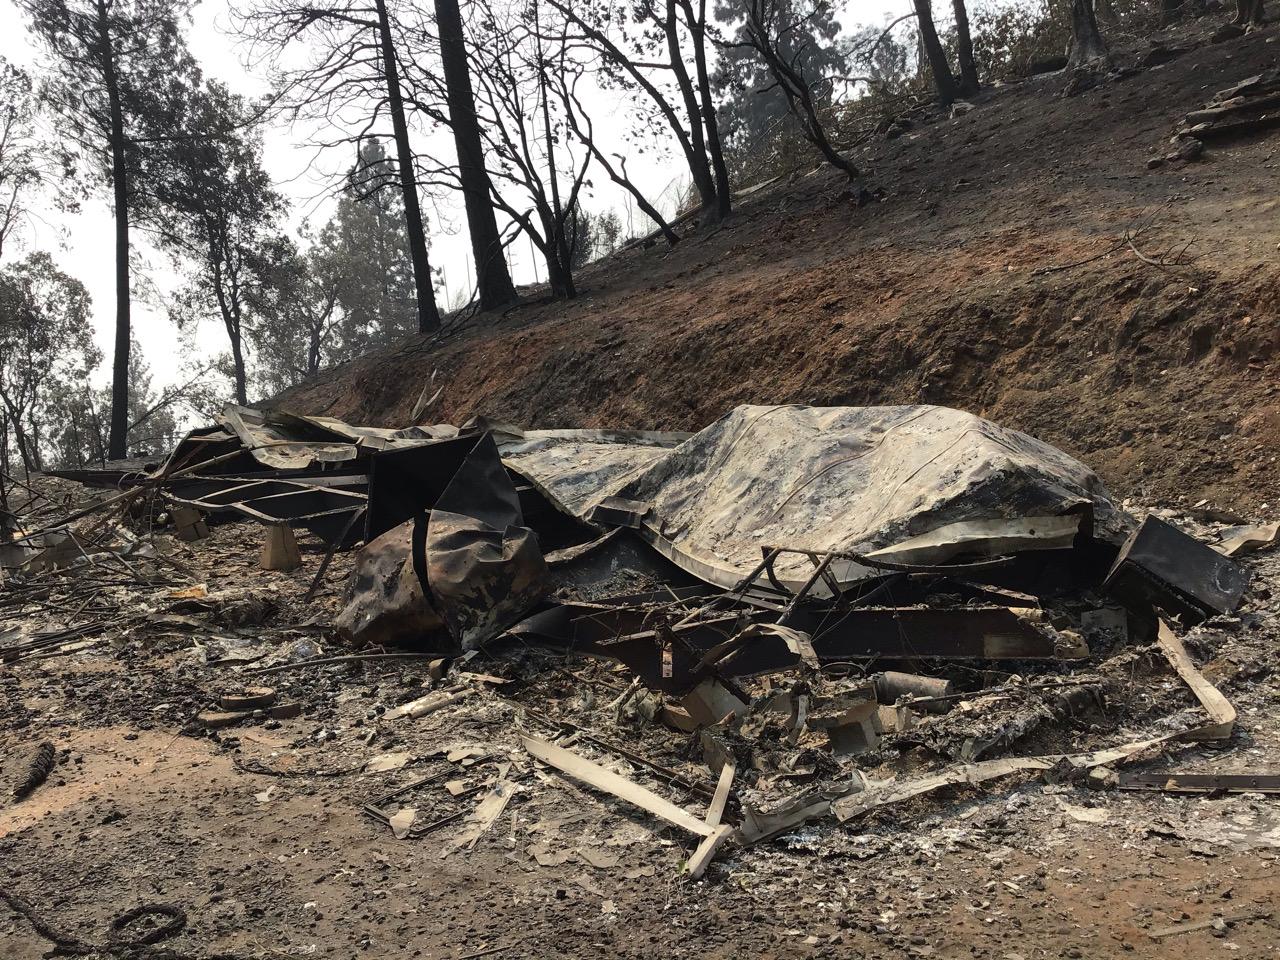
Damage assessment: destroyed